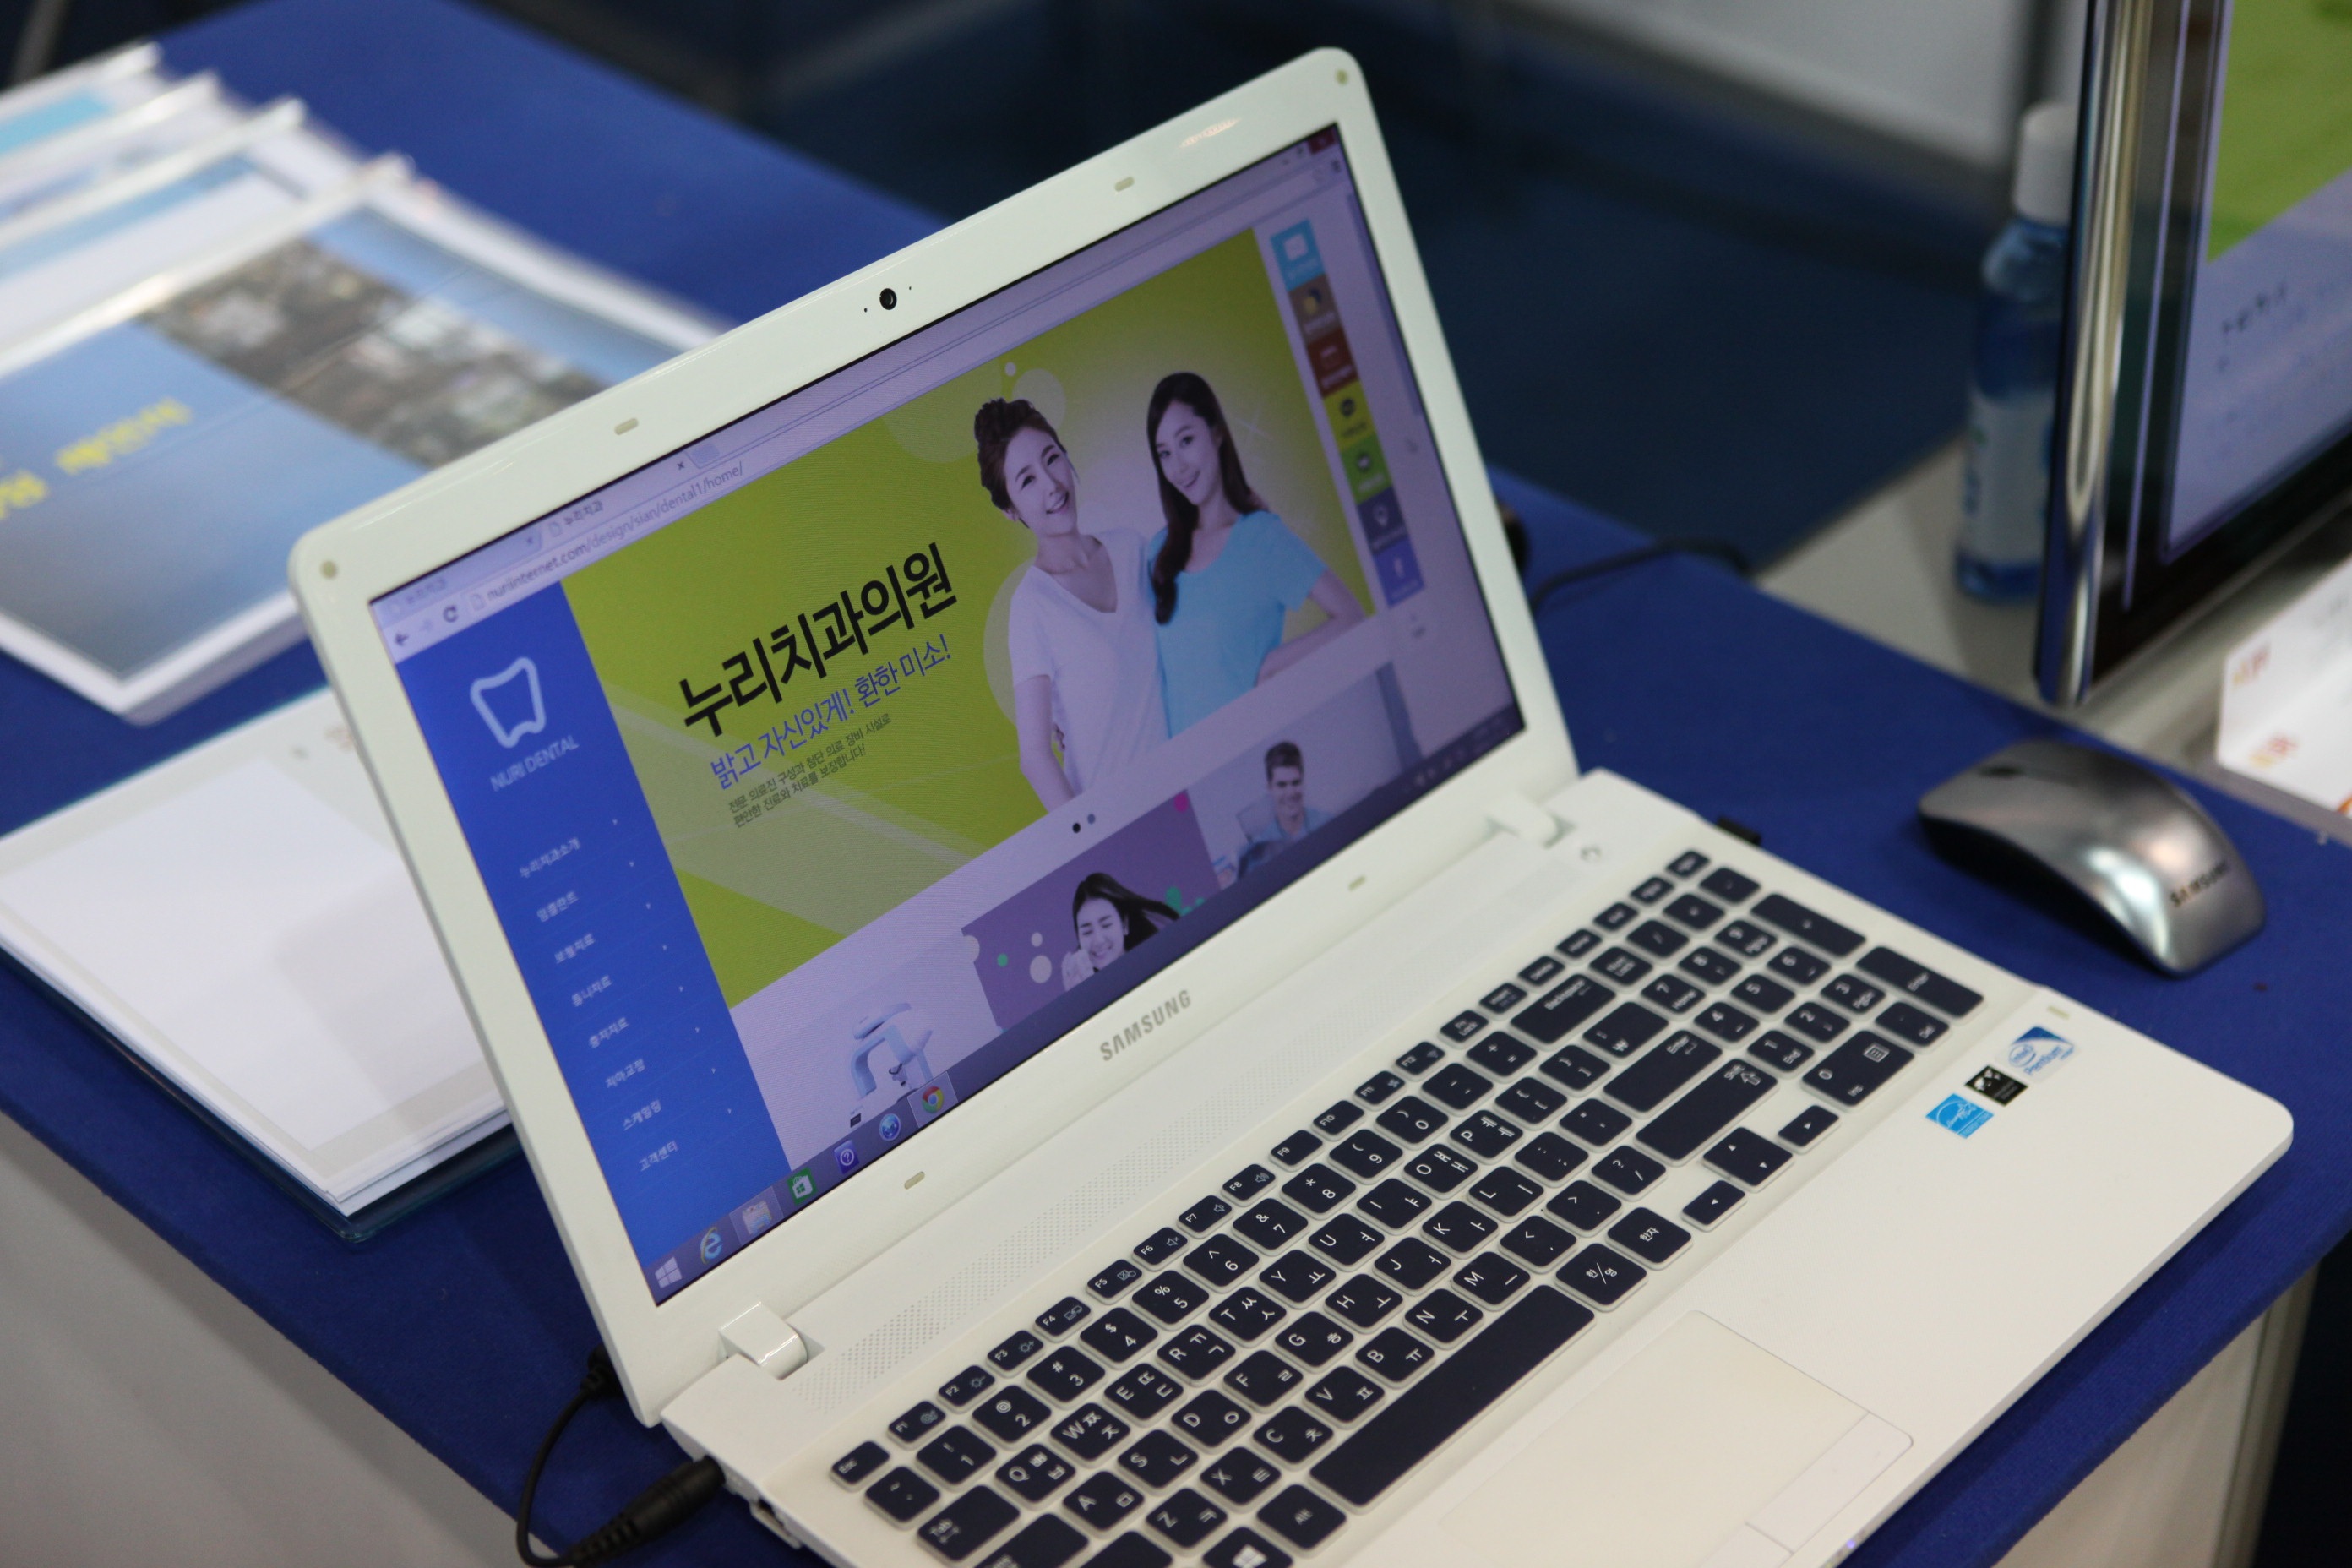
notebook, computer, technology, brand, cash, learning, document, personal computer, personal computer hardware, electronic devices